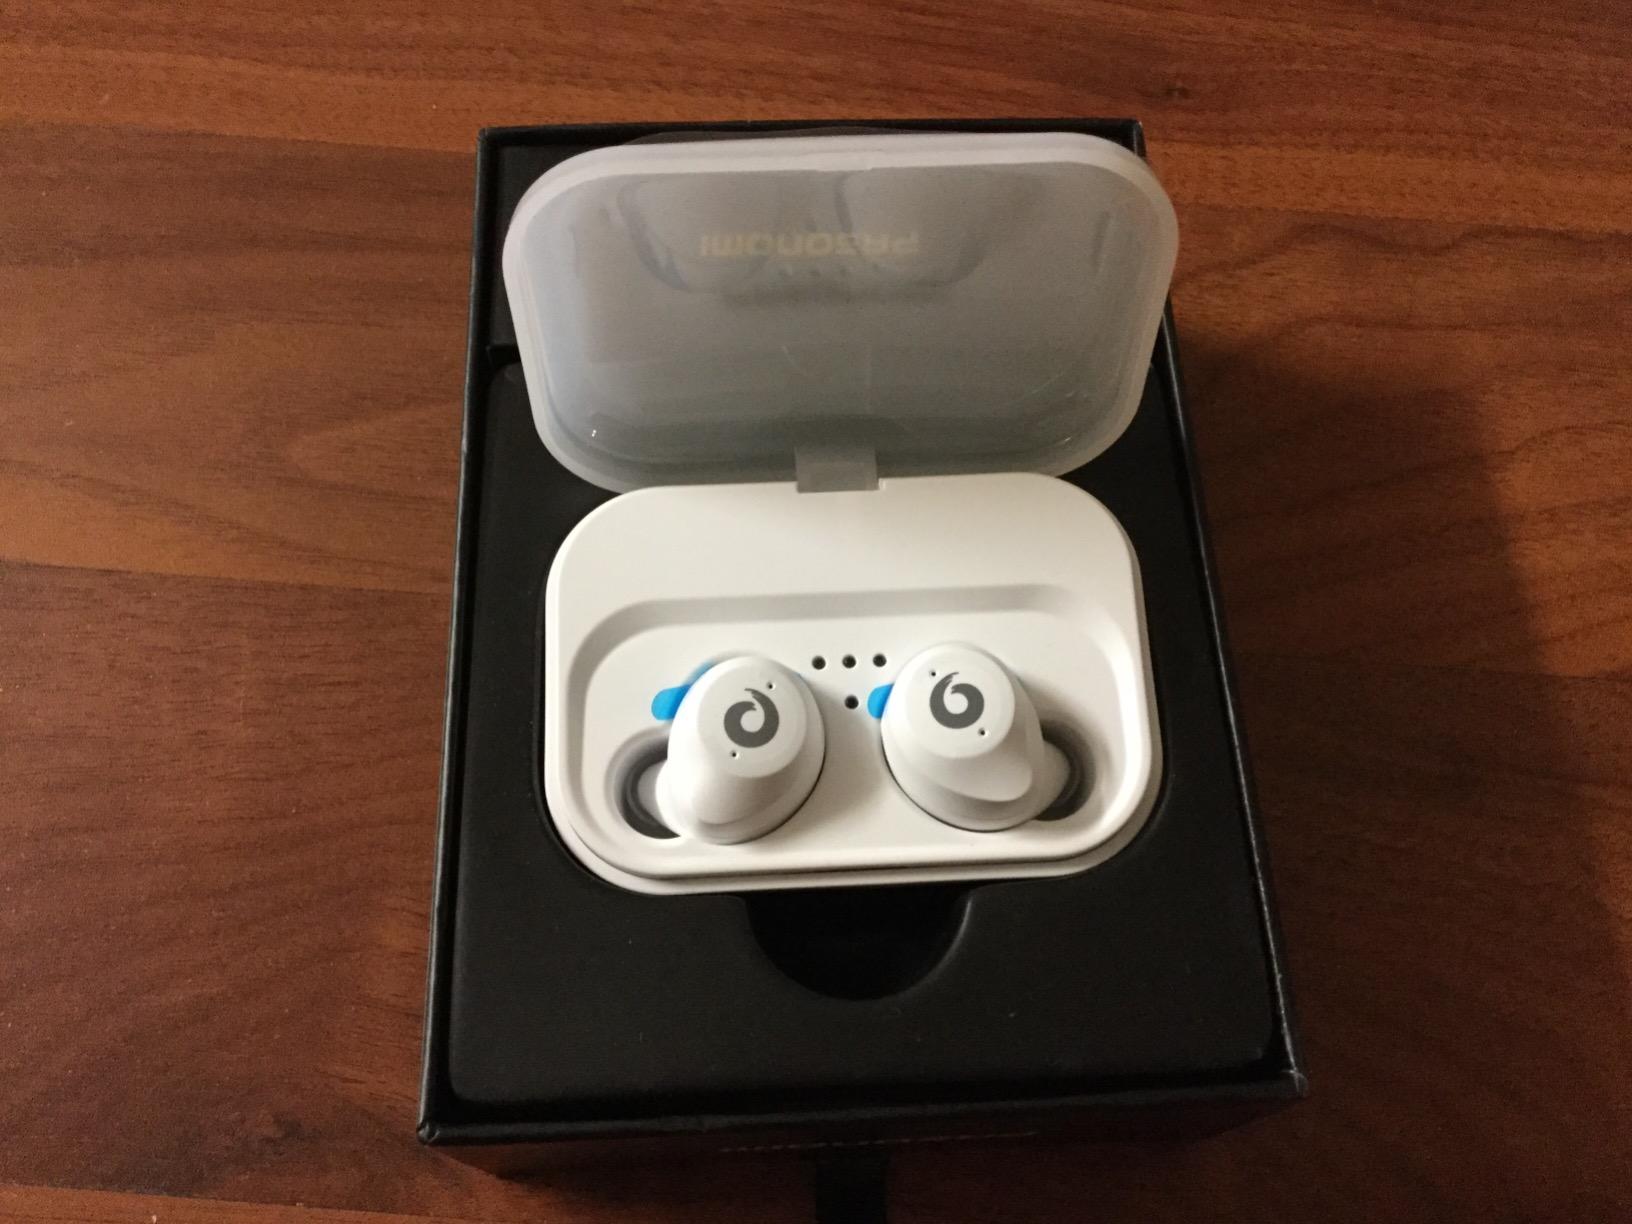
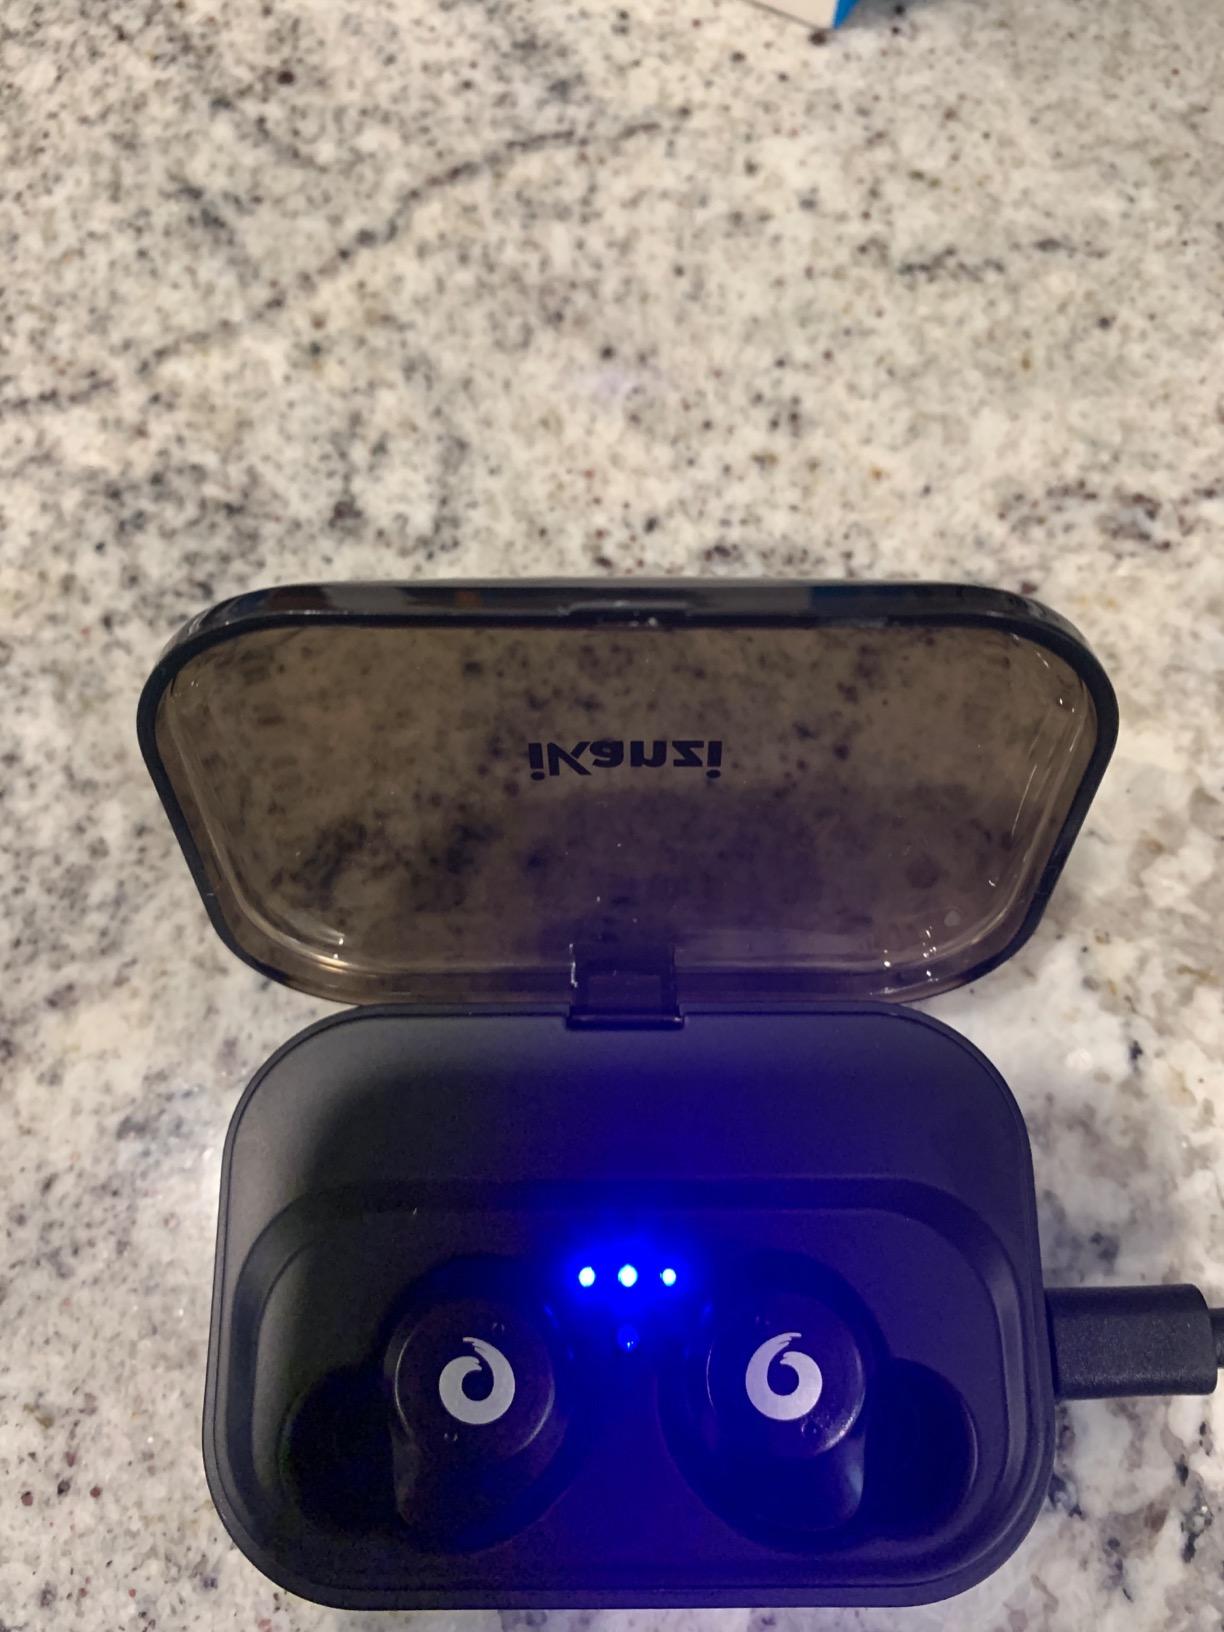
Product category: earbuds
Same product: no